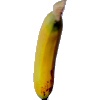
Label: Banana Lady Finger 1